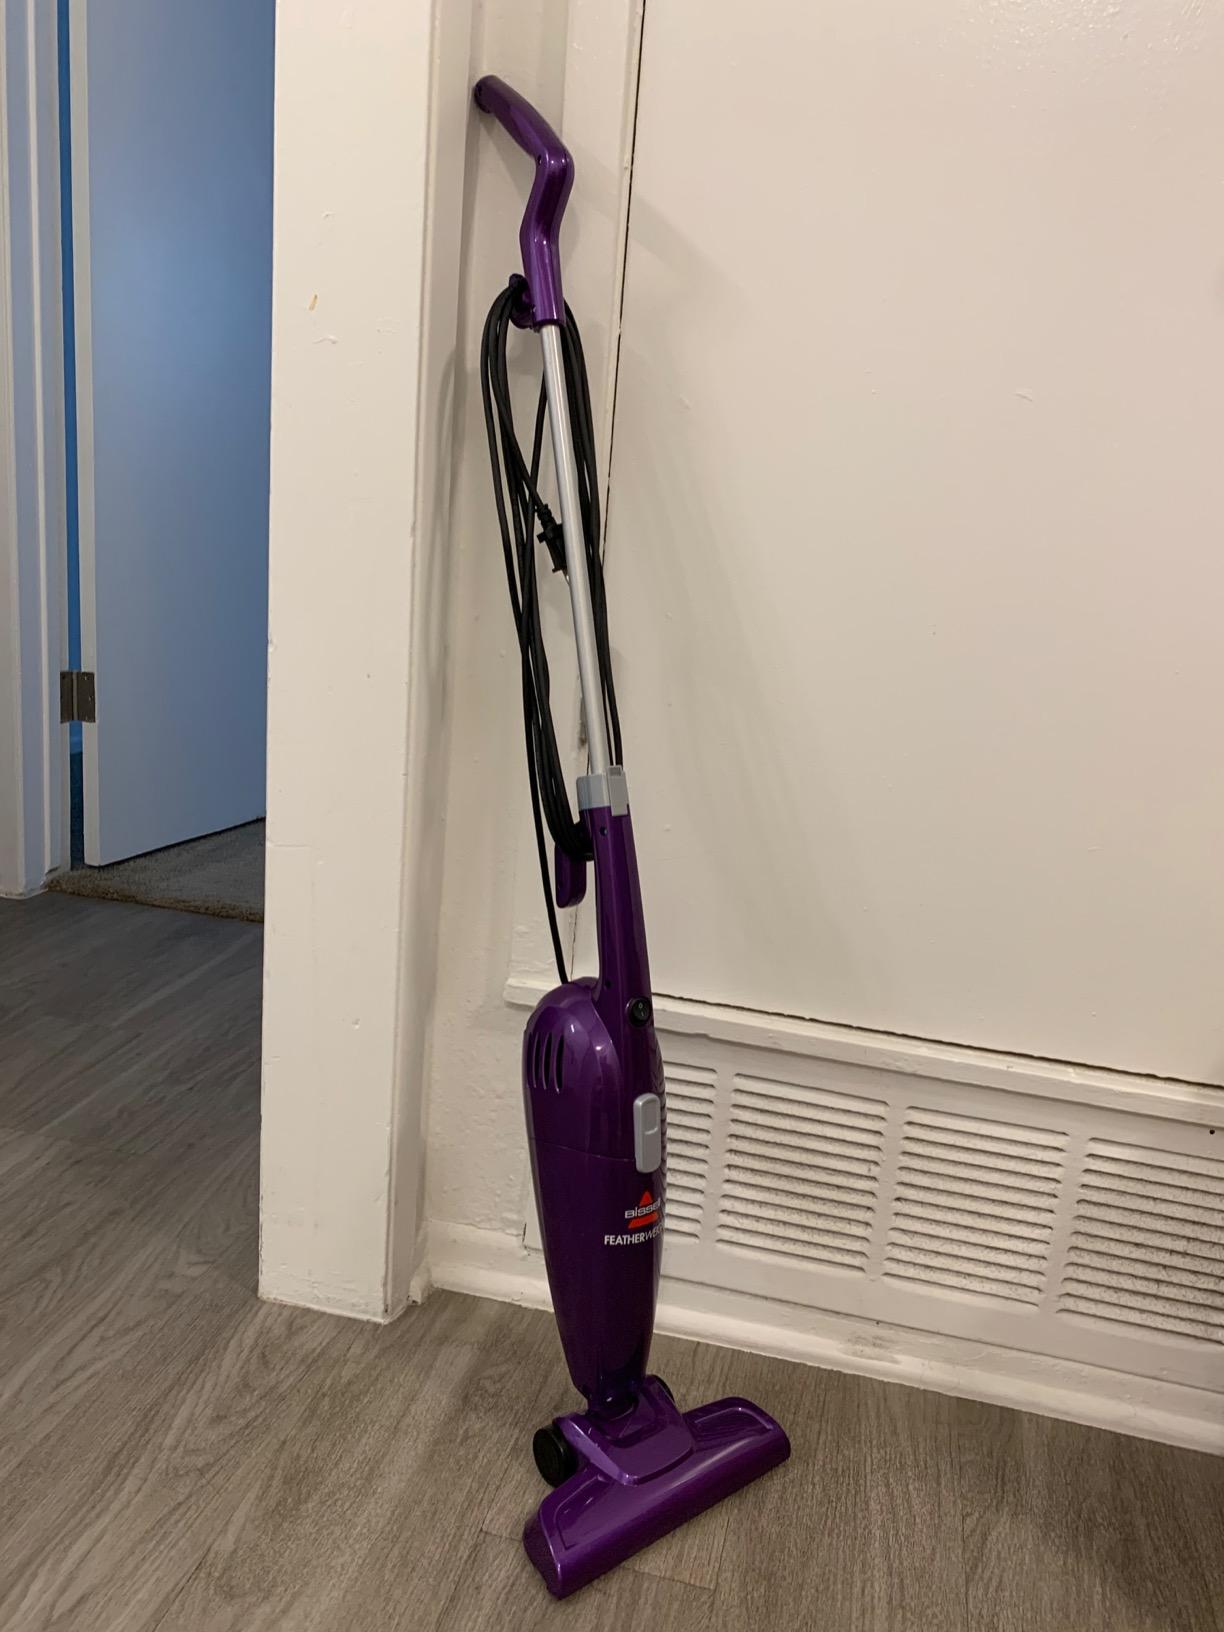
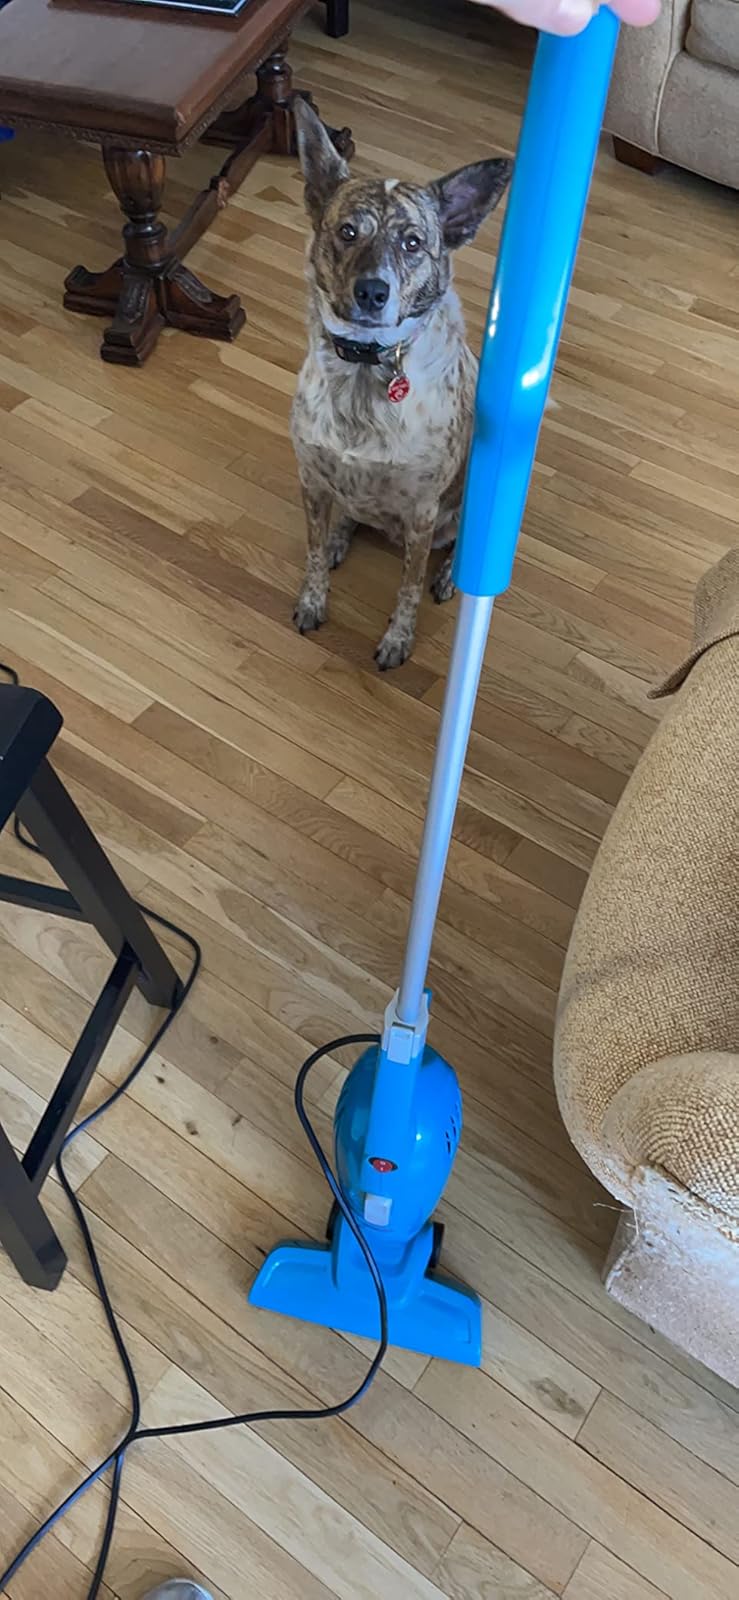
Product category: items_vacuum
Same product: no